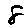
Label: 8